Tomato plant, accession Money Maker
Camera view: horizontal (90 deg, fisheye); turntable rotation: 30 degrees
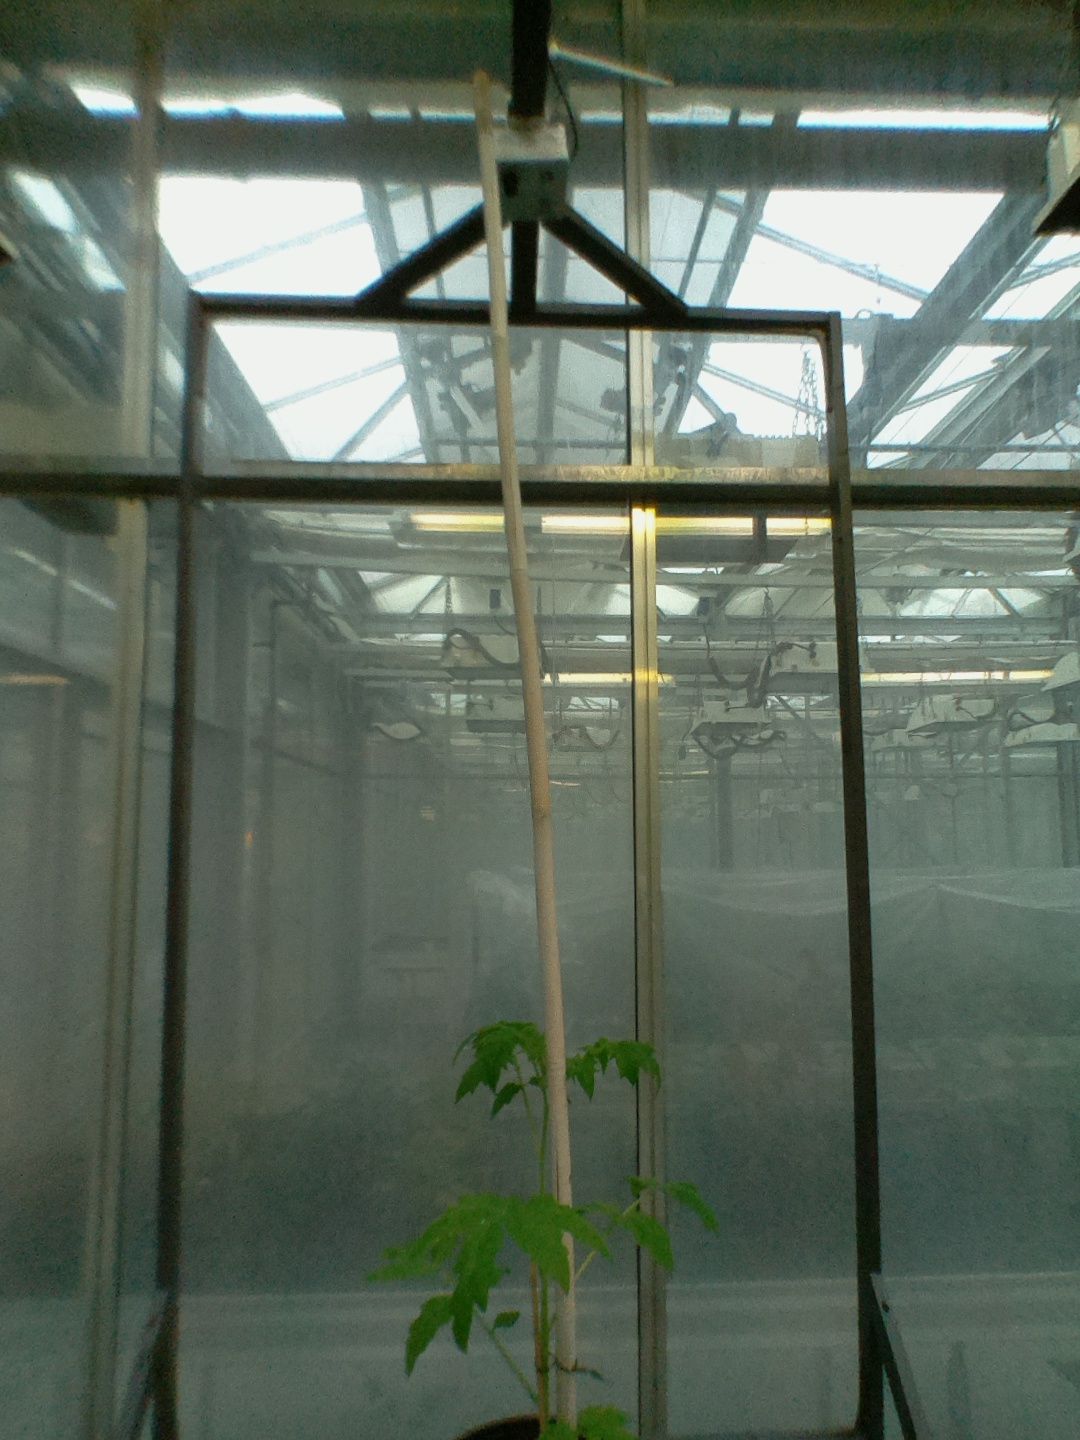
BBCH growth stage 13: 6 of true leaves visible